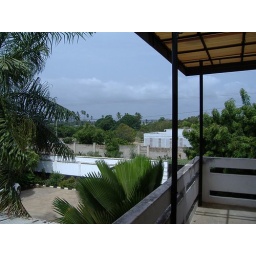
View from the balcony of the house in Dar es Salaam.